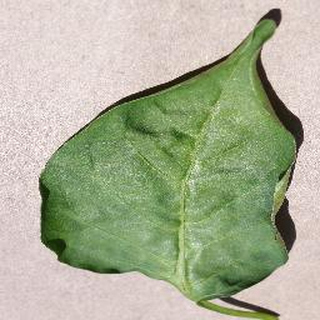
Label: healthy_bell_pepper